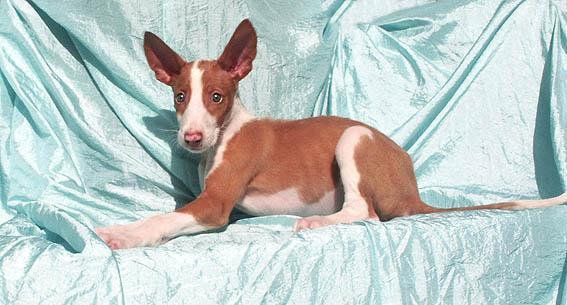
Ibizan_hound